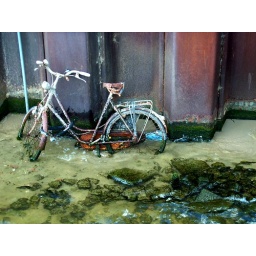
bike in water